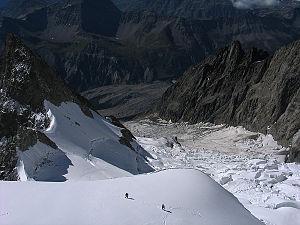
Le mont Brouillard est un sommet culminant à 4 069 m d'altitude qui se situe dans le massif du Mont-Blanc. Il est situé en Vallée d'Aoste, en Italie. Son accès se fait par le refuge Monzino. On peut passer par ce sommet pour effectuer l'ascension du mont Blanc.